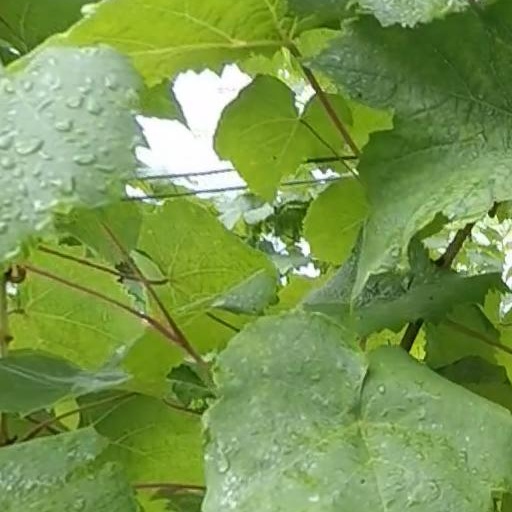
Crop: grape